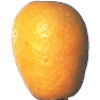
Label: Kumquats 1